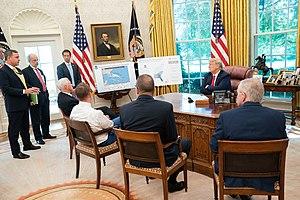
L’ouragan Dorian est le cinquième système tropical, la quatrième tempête tropicale, le second ouragan et le premier ouragan majeur de la saison 2019 dans l'Atlantique nord. Il a atteint la catégorie 5 dans l'échelle de Saffir-Simpson au moment de passer sur le nord des Bahamas et d'y demeurer près de 48 heures. Le Premier ministre de ce pays, Hubert Minnis, a déclaré que Dorian était la plus grande crise nationale de l'histoire de l'archipel. C'est également le plus intense ouragan ou ex-ouragan à frapper la Nouvelle-Écosse depuis l'ouragan Juan en 2003.